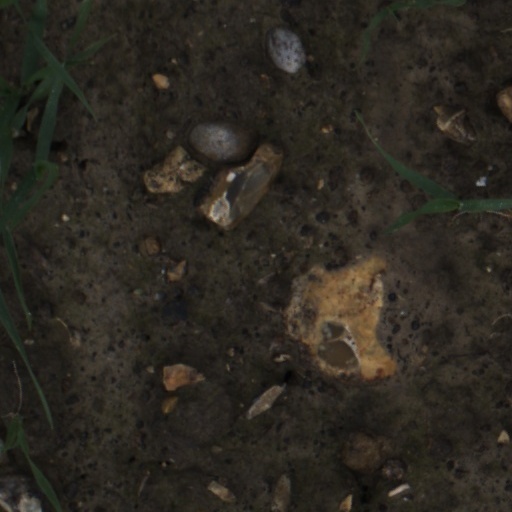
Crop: wheat